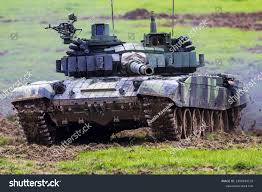
Label: Tank